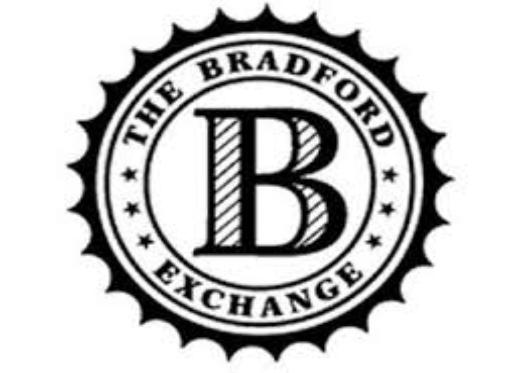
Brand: Bradford Exchange
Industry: Others